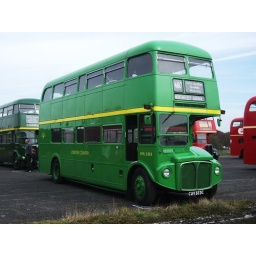
London Country RML2323 in a later light green livery with yellow relief seen at Wisley airfield. 11/04/10.